Sins of Madeleine

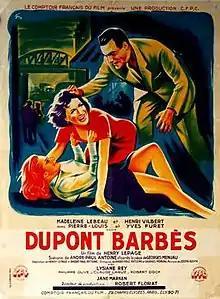

Sins of Madeleine (French: Dupont Barbès) is a 1951 French drama film directed by Henri Lepage and starring Madeleine Lebeau, Henri Vilbert and Yves Furet. It was shot at the Epinay Studios in Paris. The film's sets were designed by the art director Claude Bouxin.